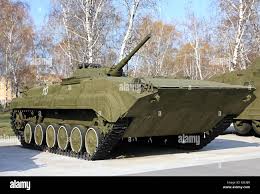
Label: BMP